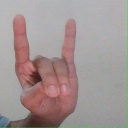
अक्षर: श